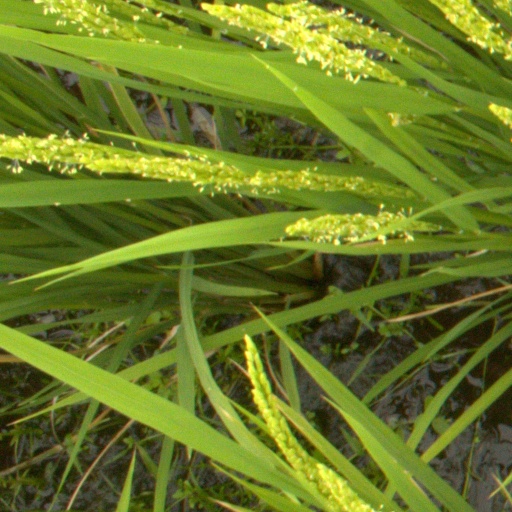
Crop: rice